Colas Rail

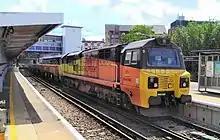
70 809 in June 2019

During December 2011, Colas launched a new service on behalf of Kronospan, moving timber from Gloucester to Newton Abbot, typically hauled by its Class 66 fleet. In late 2012, a single Class 86 electric locomotive (86 701) was briefly operated by the company on a trial service on the West Coast Main Line, hauling former First Great Western Motorail wagons; two years later, a similar trial service was conducted using a Class 60 locomotive instead.